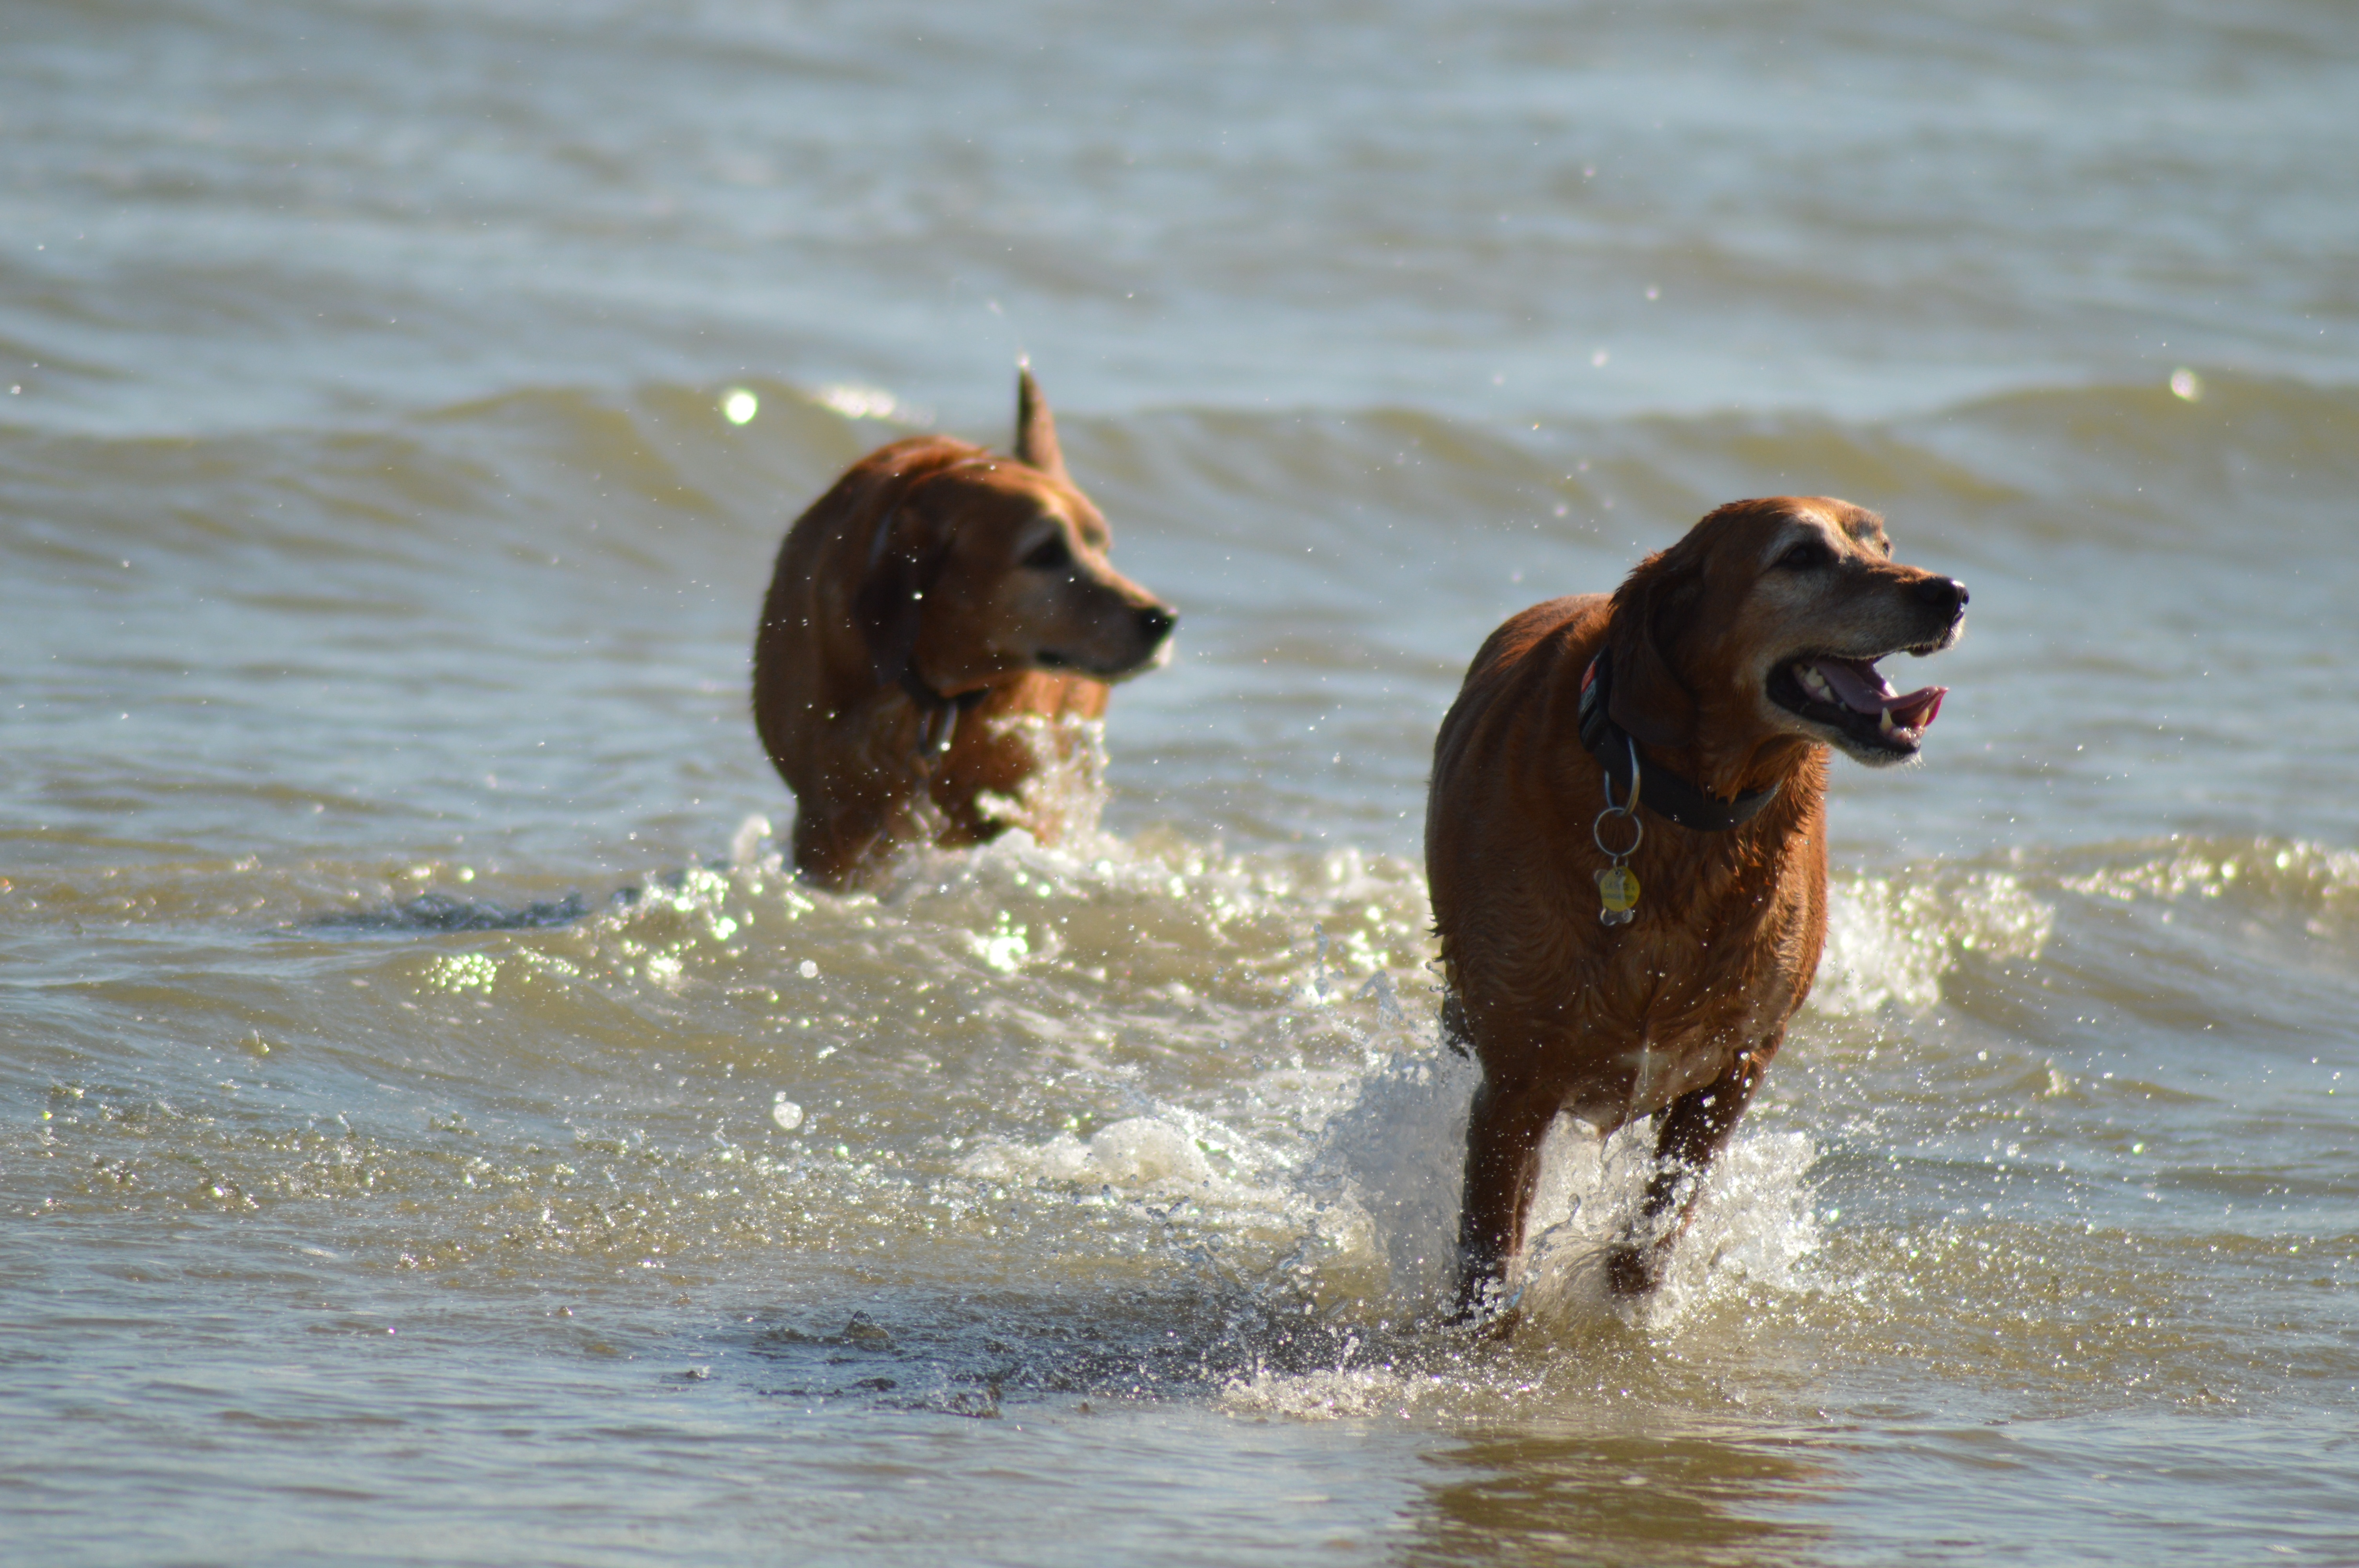
beach, sea, water, dog, animal, mammal, dogs, vertebrate, labrador retriever, retriever, dog like mammal